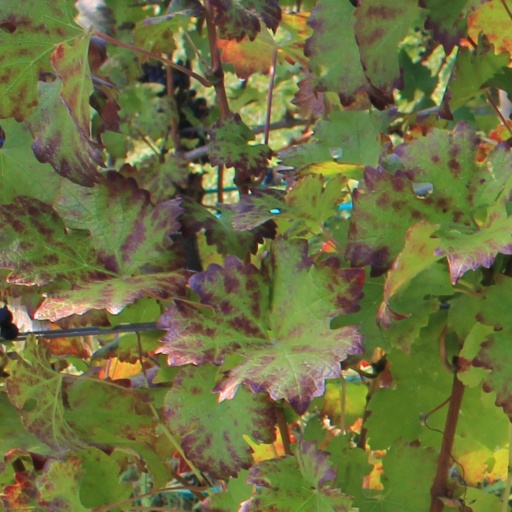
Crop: grape